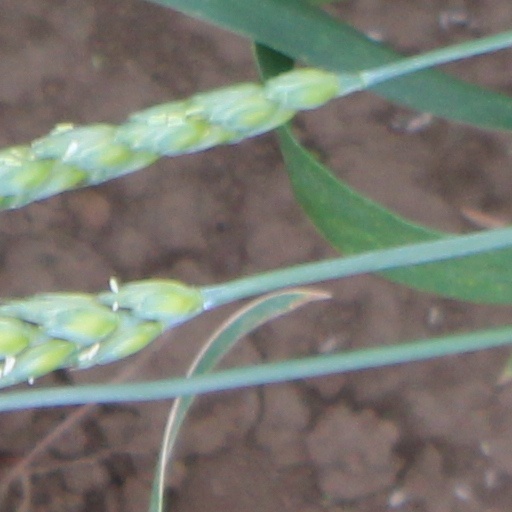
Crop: wheat